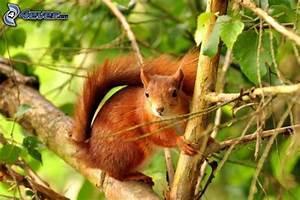
squirrel